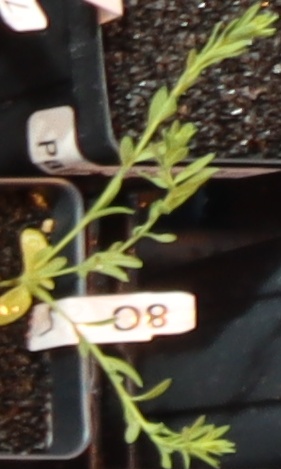
Label: Flax